Ruth Gruber

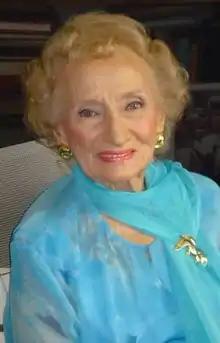
Gruber in 2007

Ruth Gruber (September 30, 1911 – November 17, 2016) was an American journalist, photographer, writer, humanitarian, and United States government official.